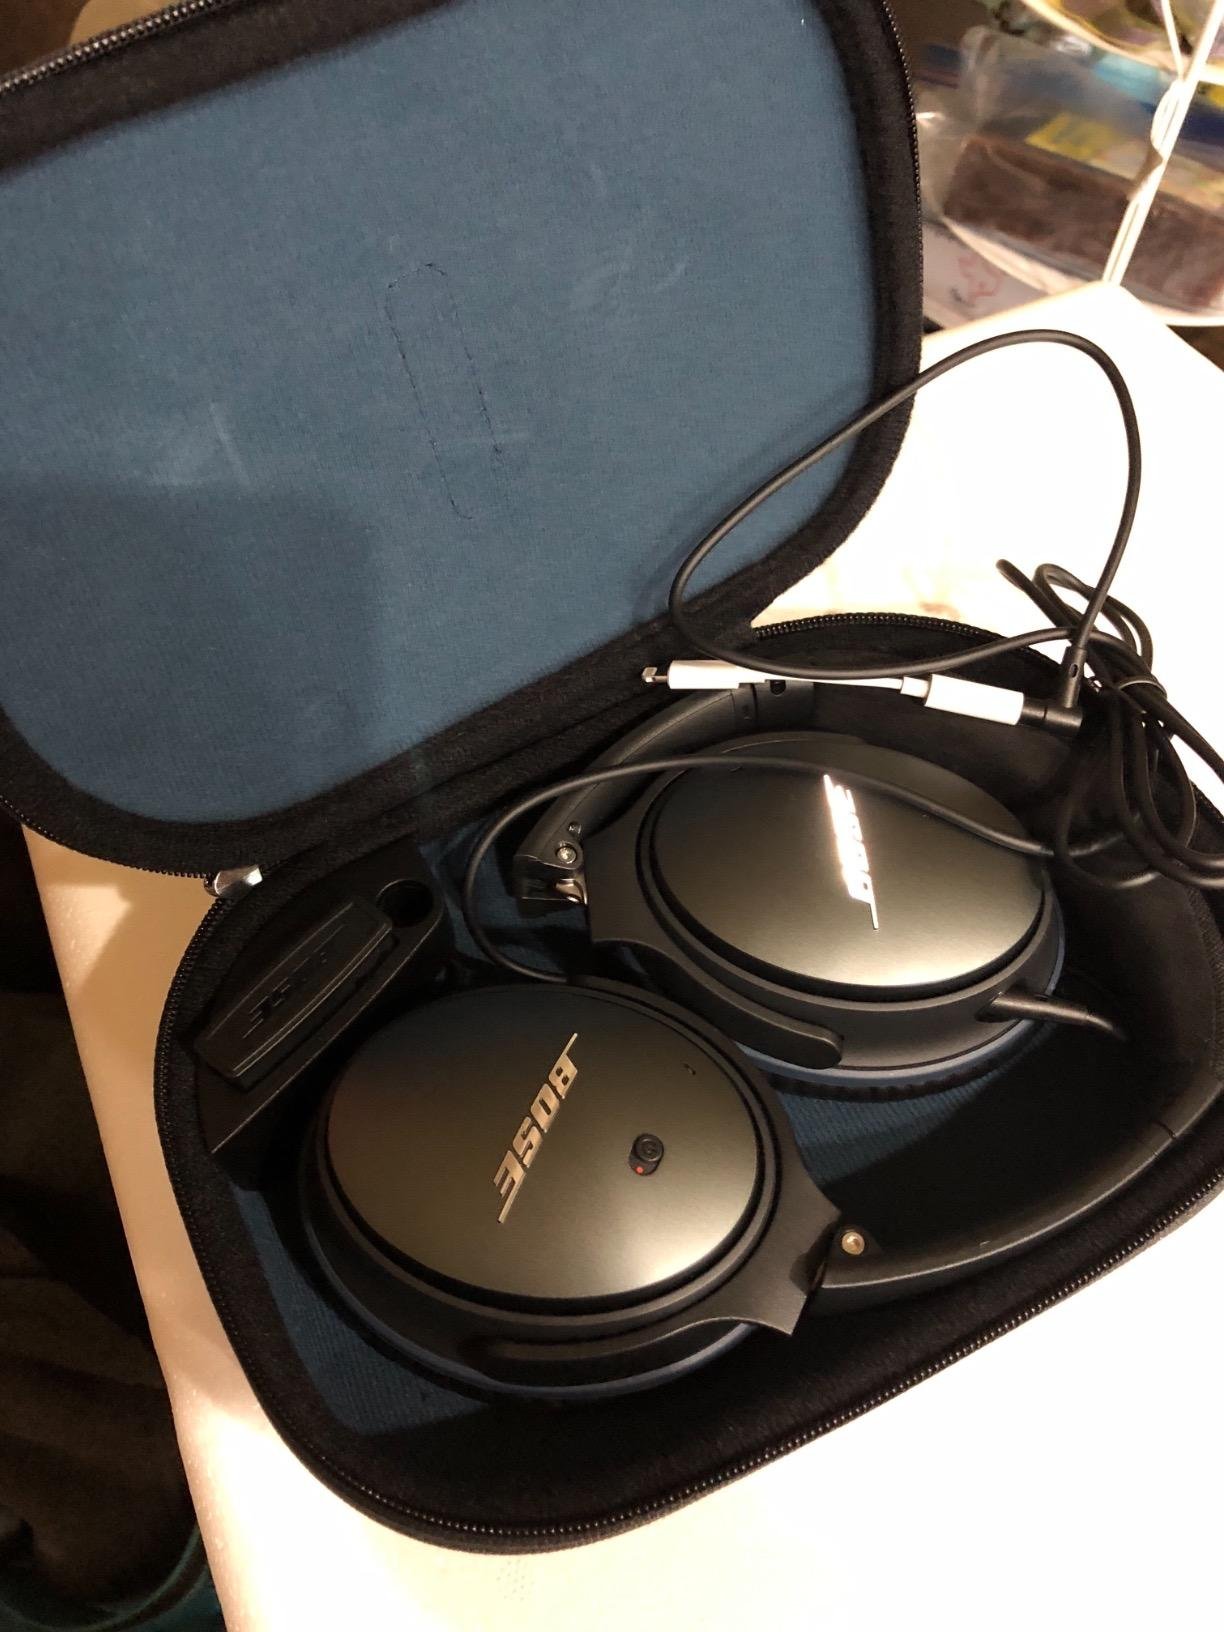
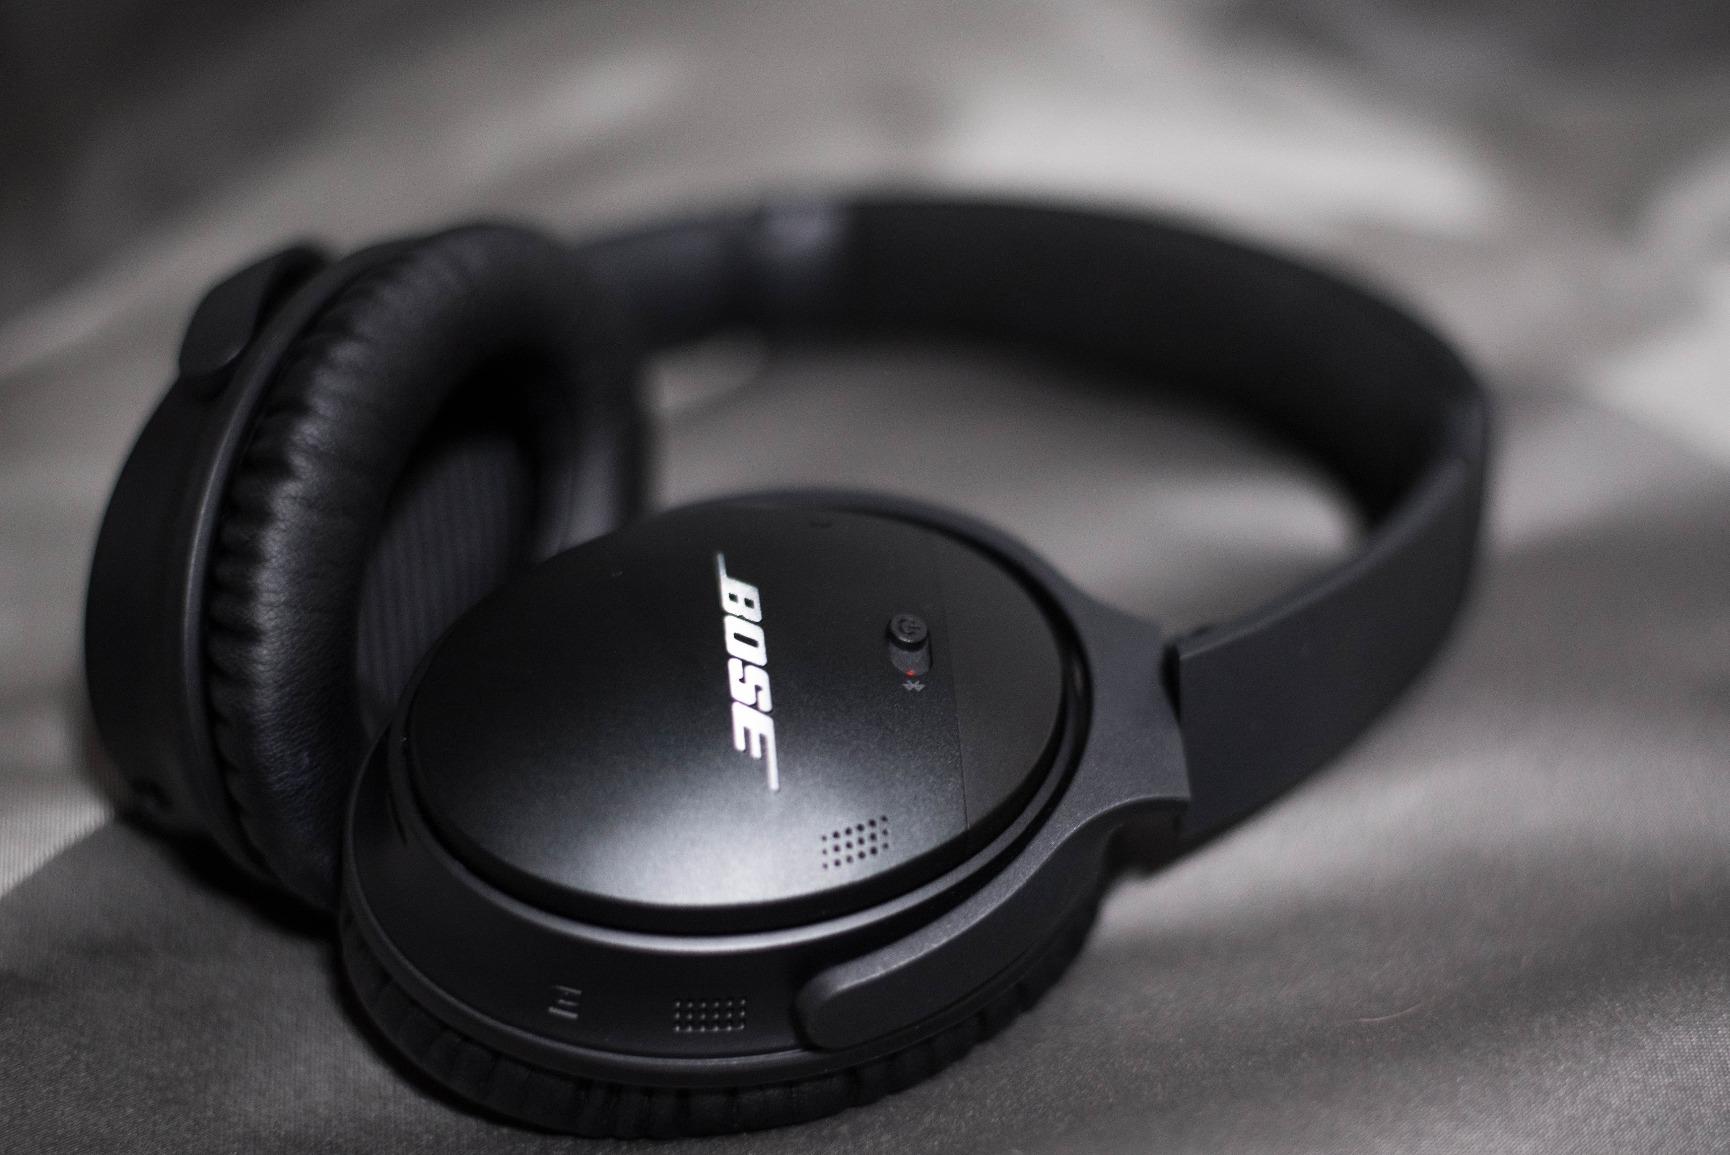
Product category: headphones
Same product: no